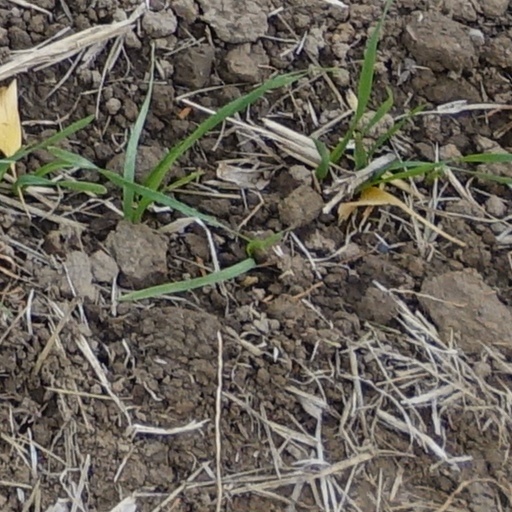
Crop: wheat